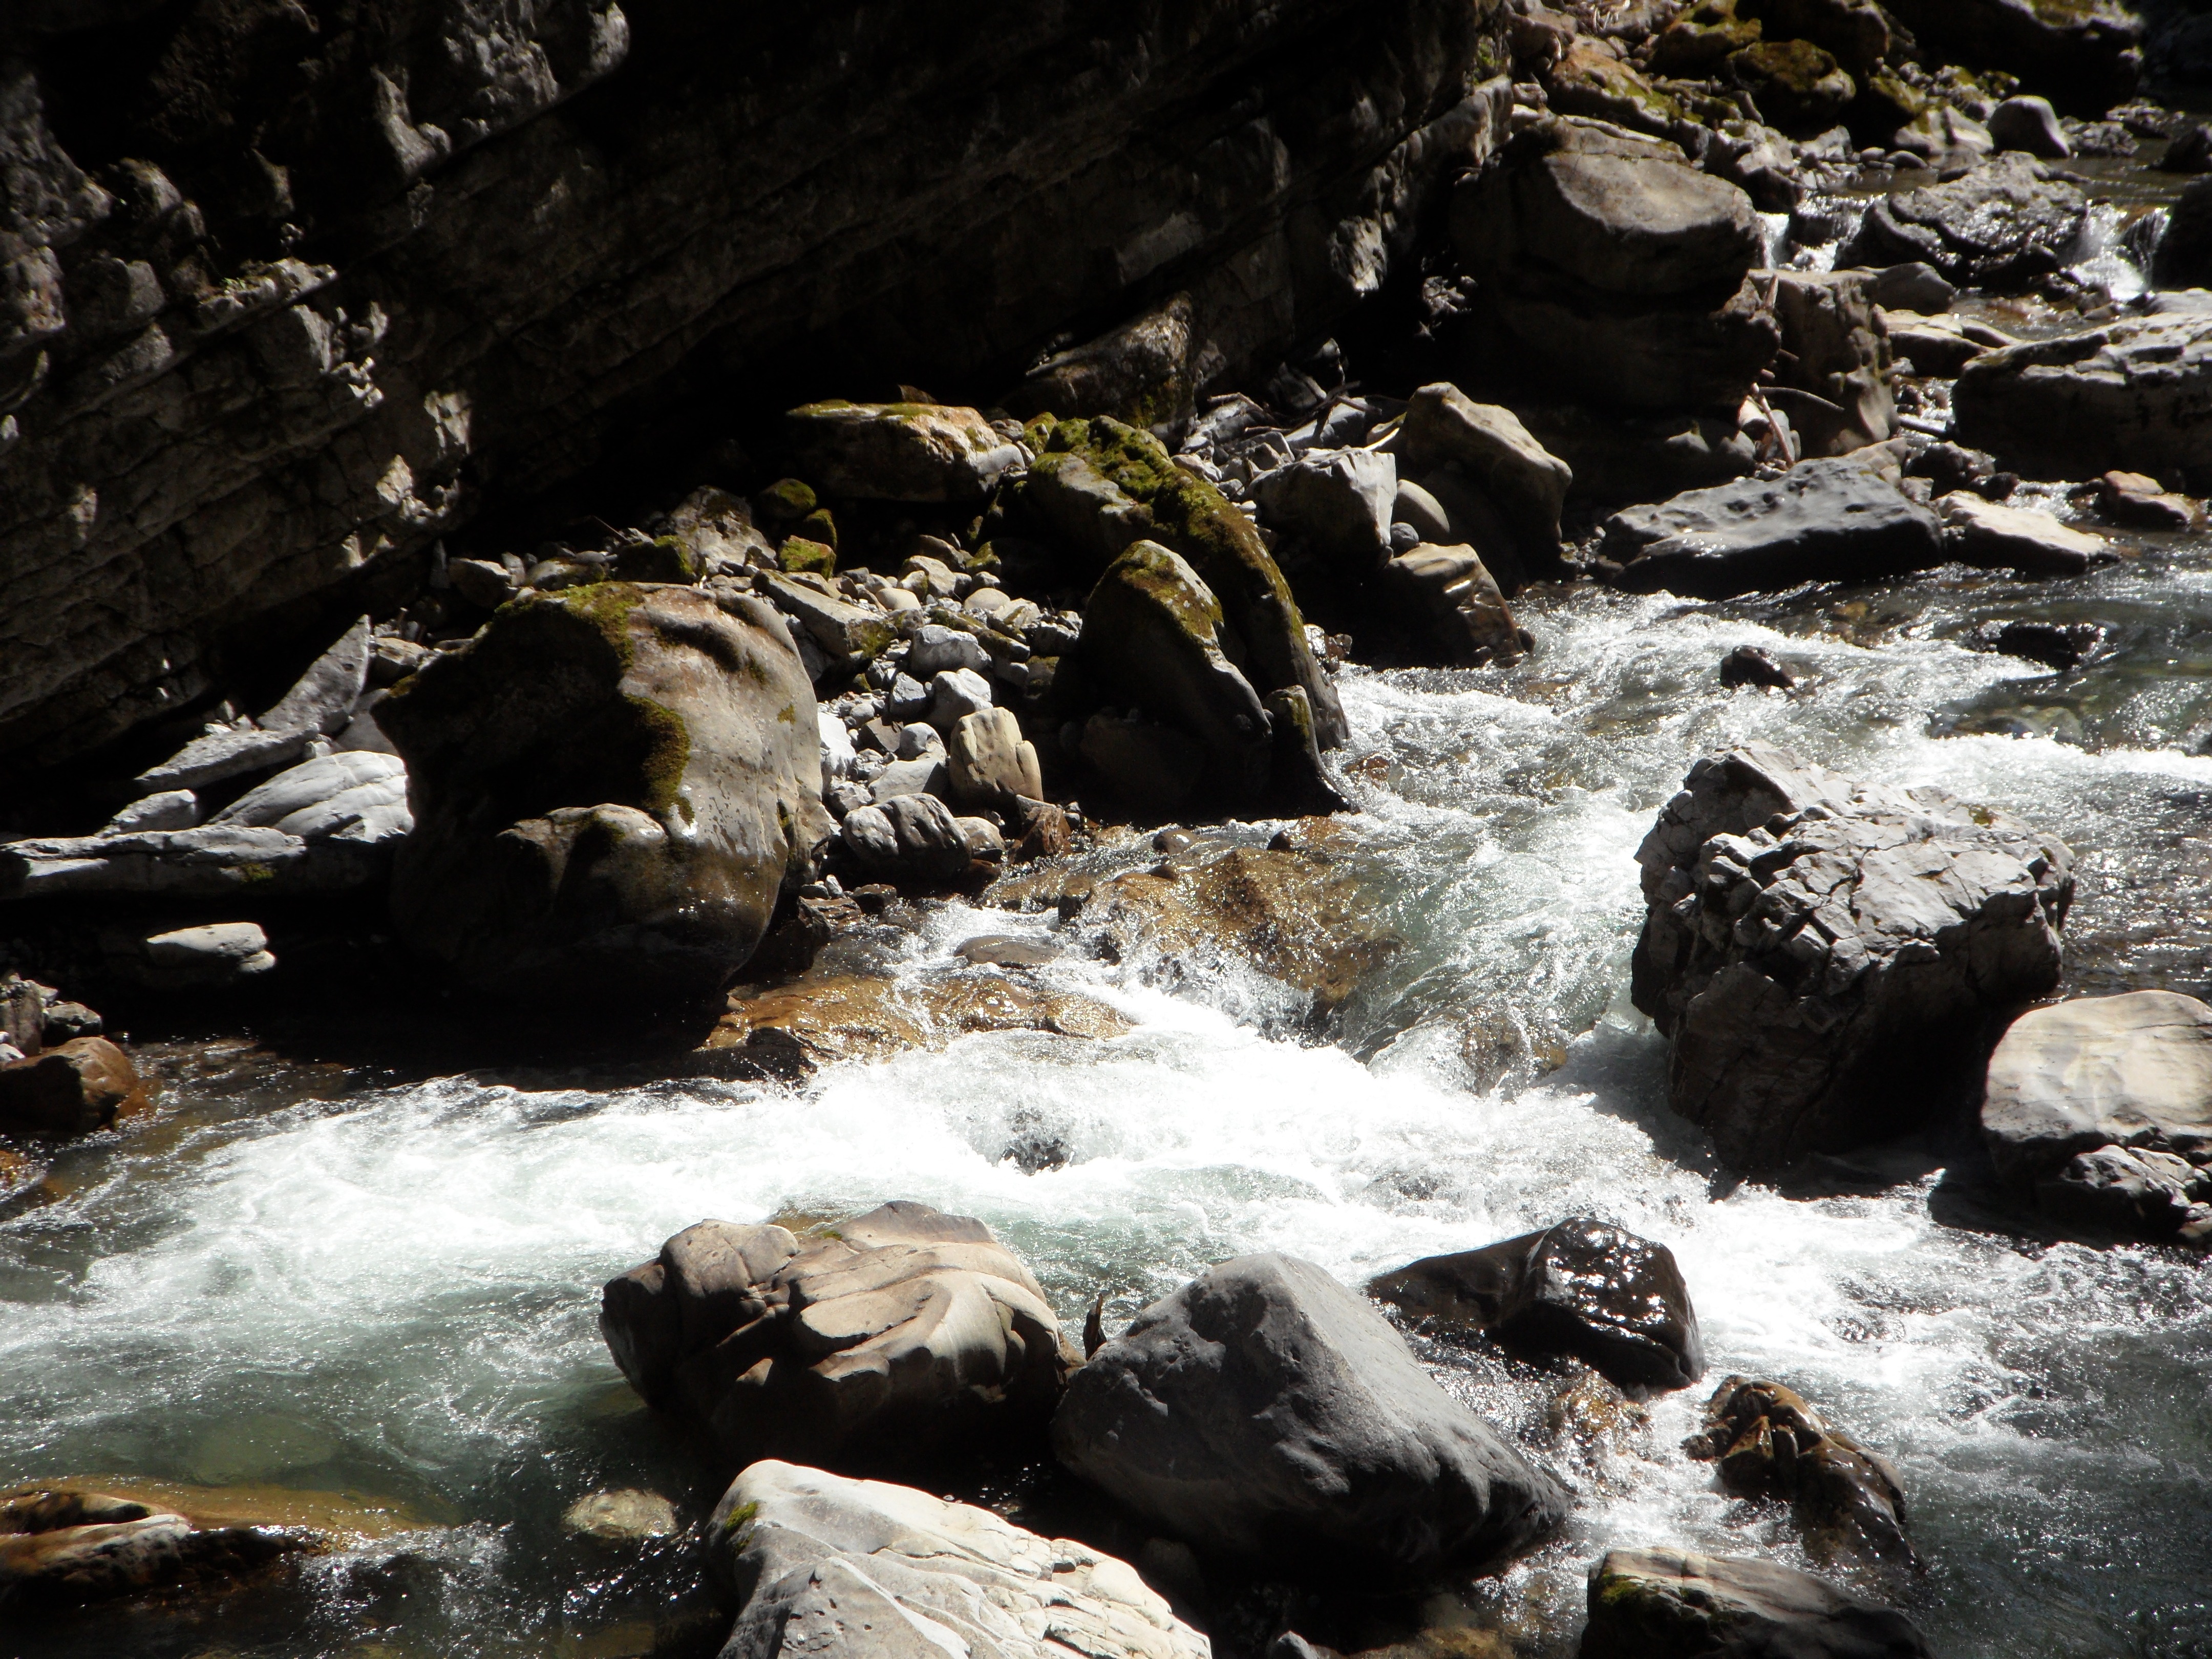
sea, water, nature, rock, waterfall, wilderness, river, valley, stream, flow, rapid, body of water, scree, water feature, watercourse, wadi, landform, mountain stream, geographical feature, allgau, breitach